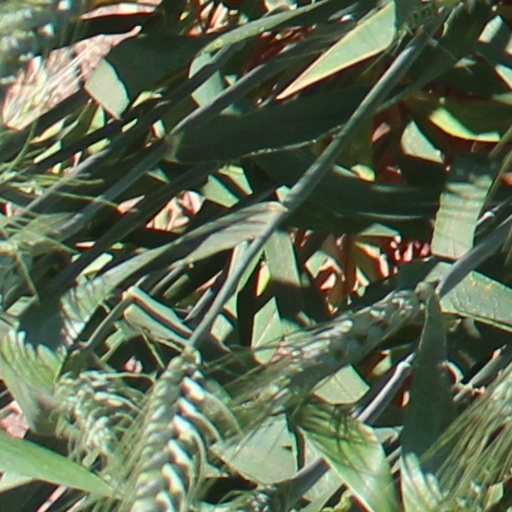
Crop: wheat